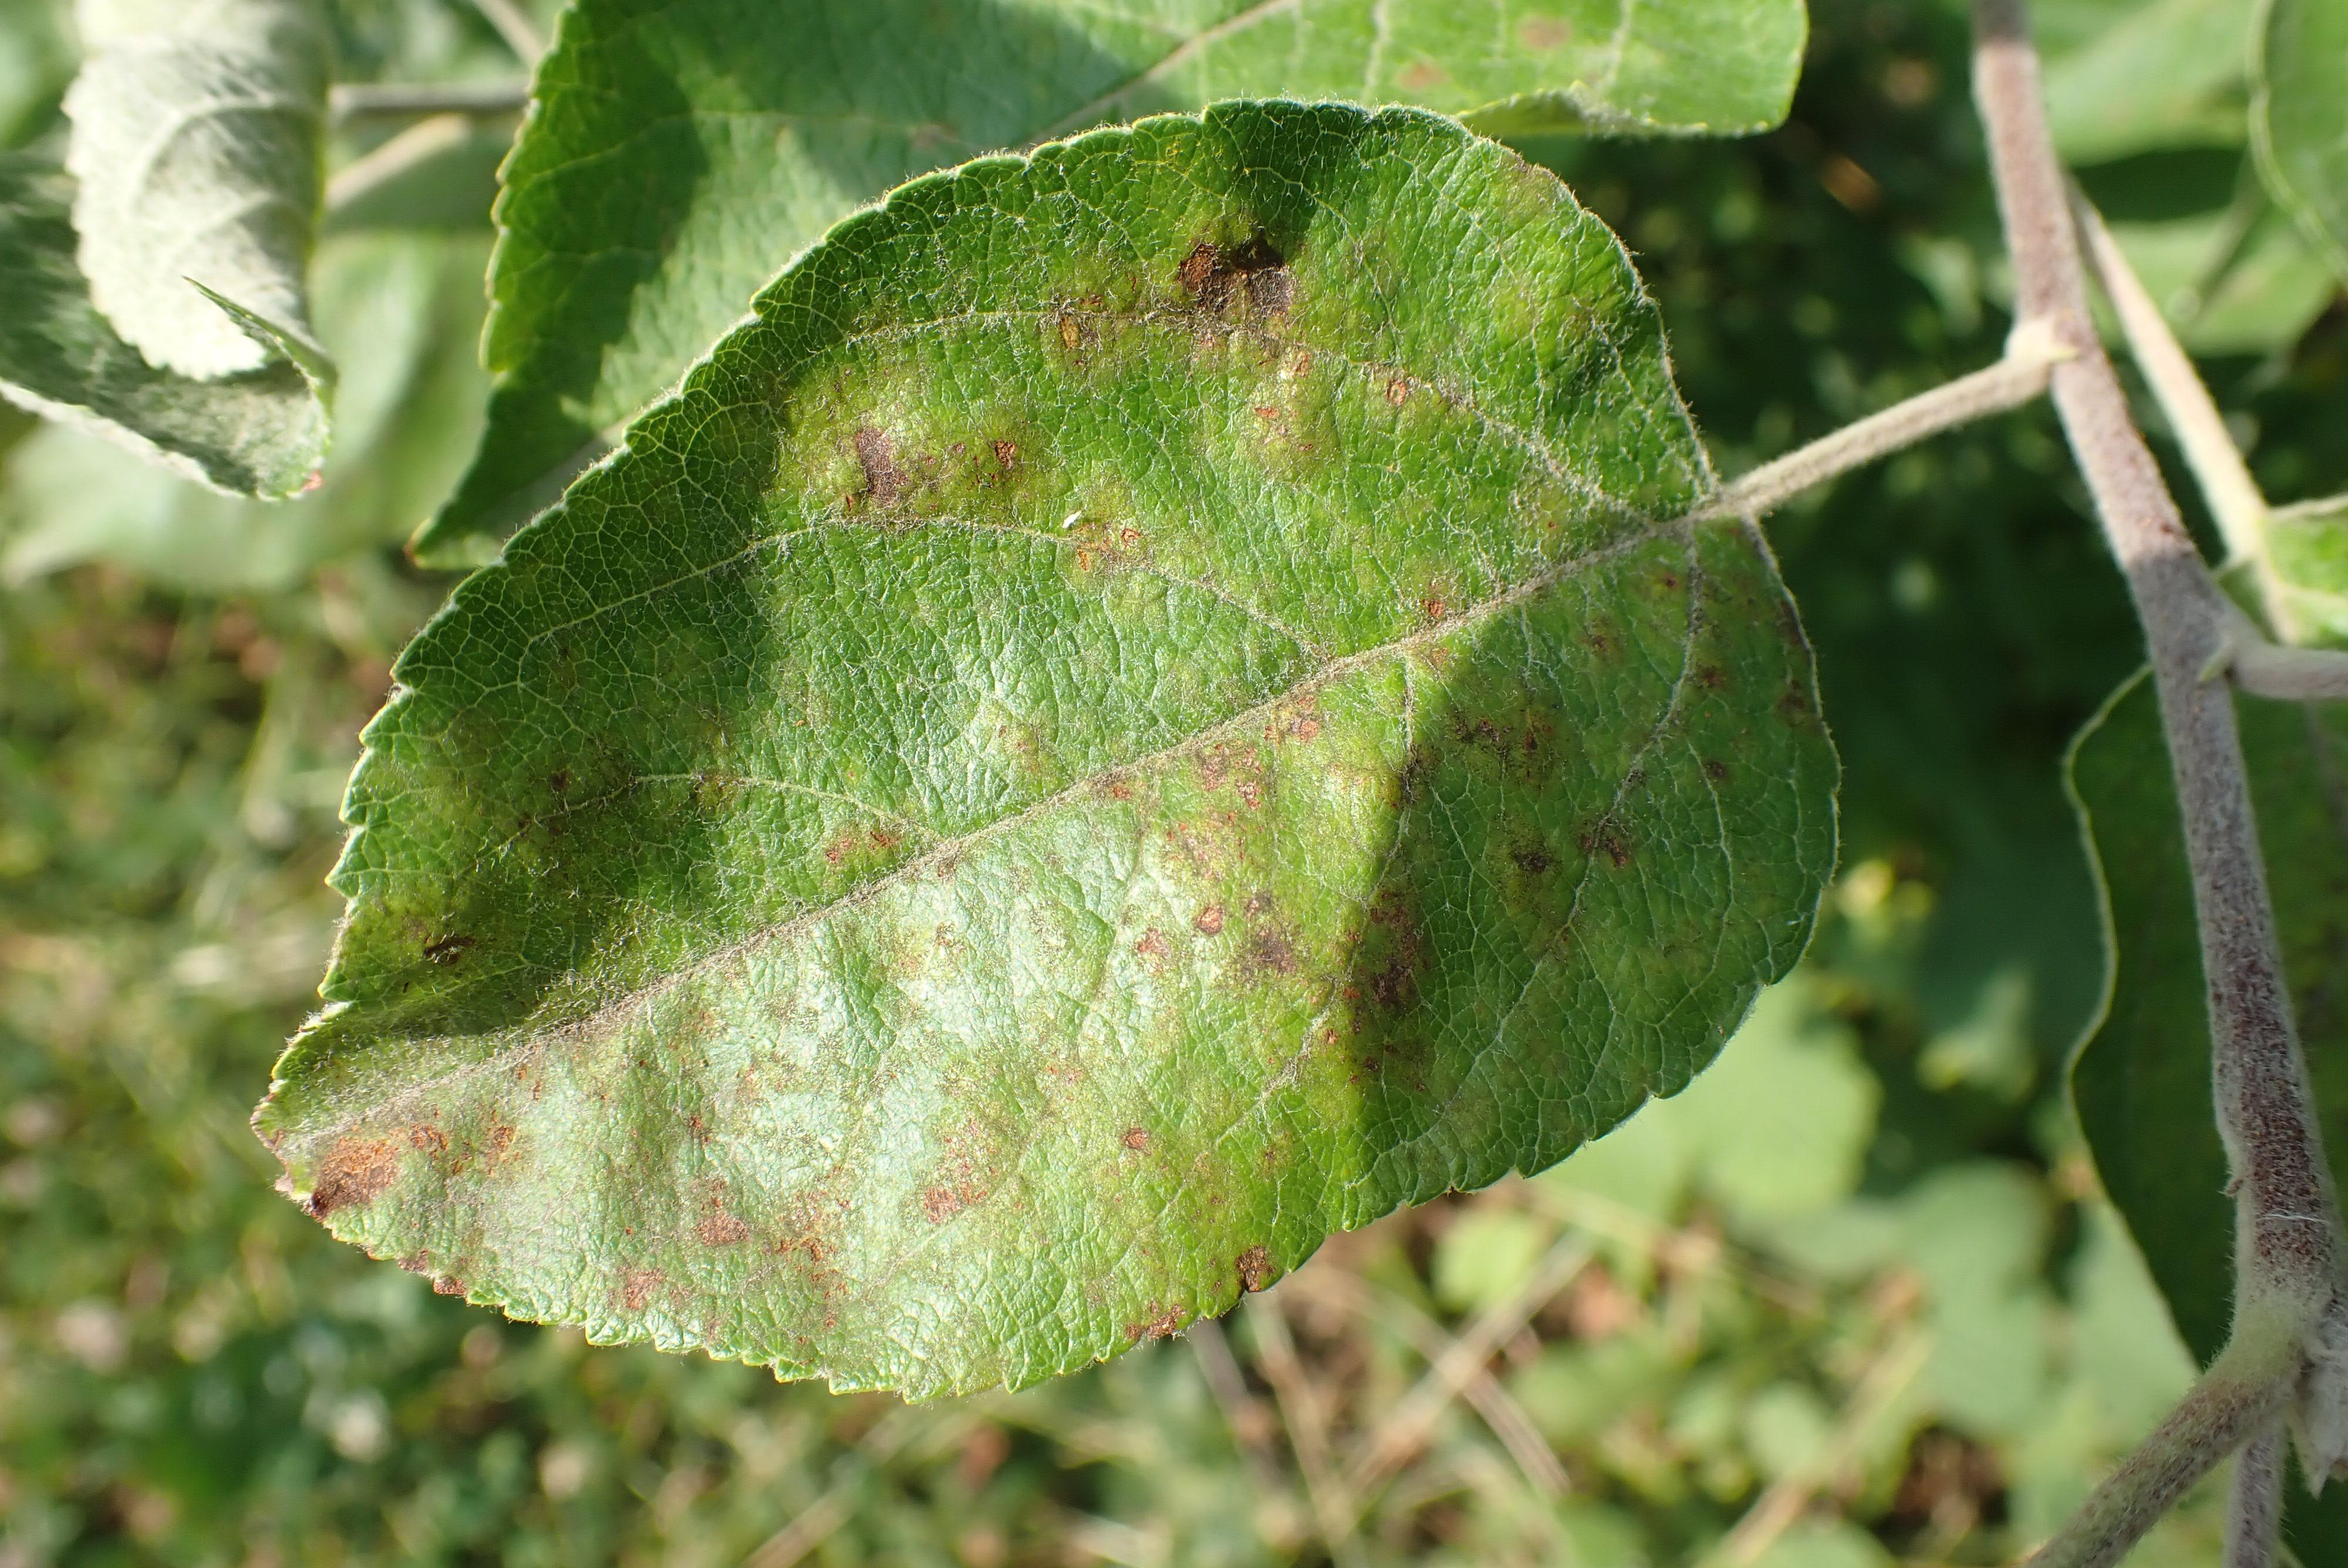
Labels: scab